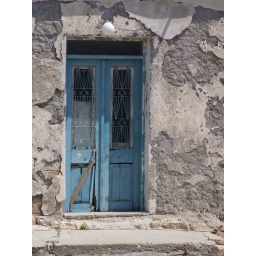
An old blue door in Cyprus.